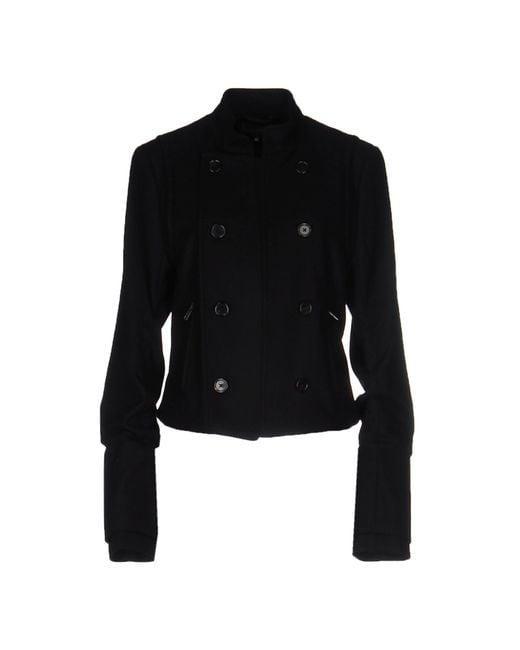
kleines schwarzes Sweat-Shirt für Damen Langarm